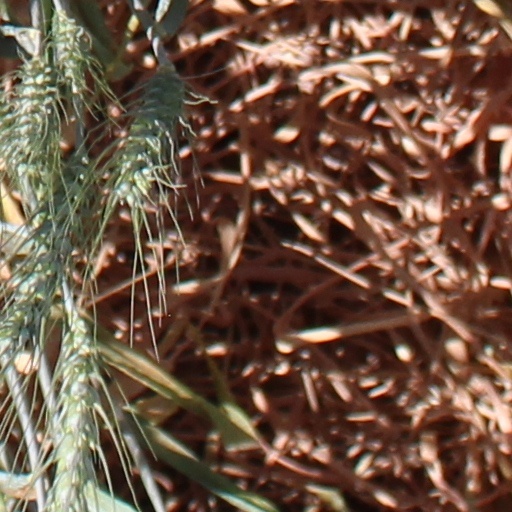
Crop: wheat